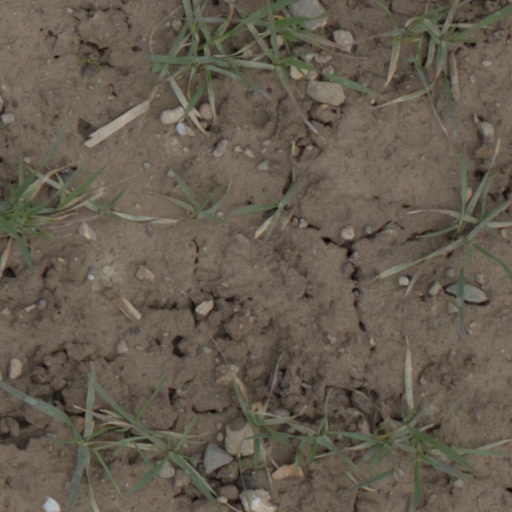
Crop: wheat